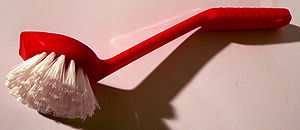
Opvaskebørste
En rød opvaskebørste med skaft og børster af plastik
En opvaskebørste er et redskab, der bruges til opvask. Typisk benyttes opvaskebørster til håndopvask i en køkkenvask og med brug af opvaskemiddel og varmt vand. Opvaskebørster har ofte et langt skaft, der gør at man ikke skal have hænderne nede i vandet man vasker op i.